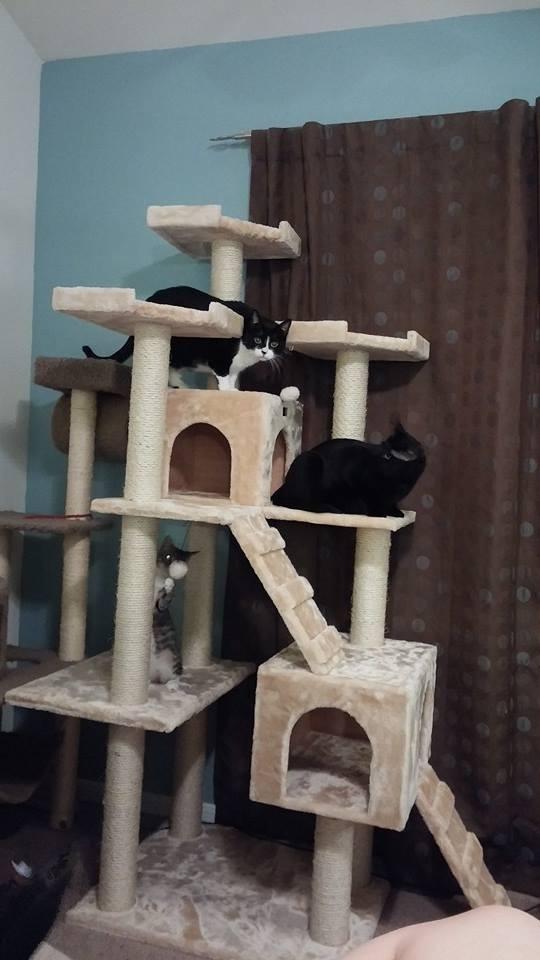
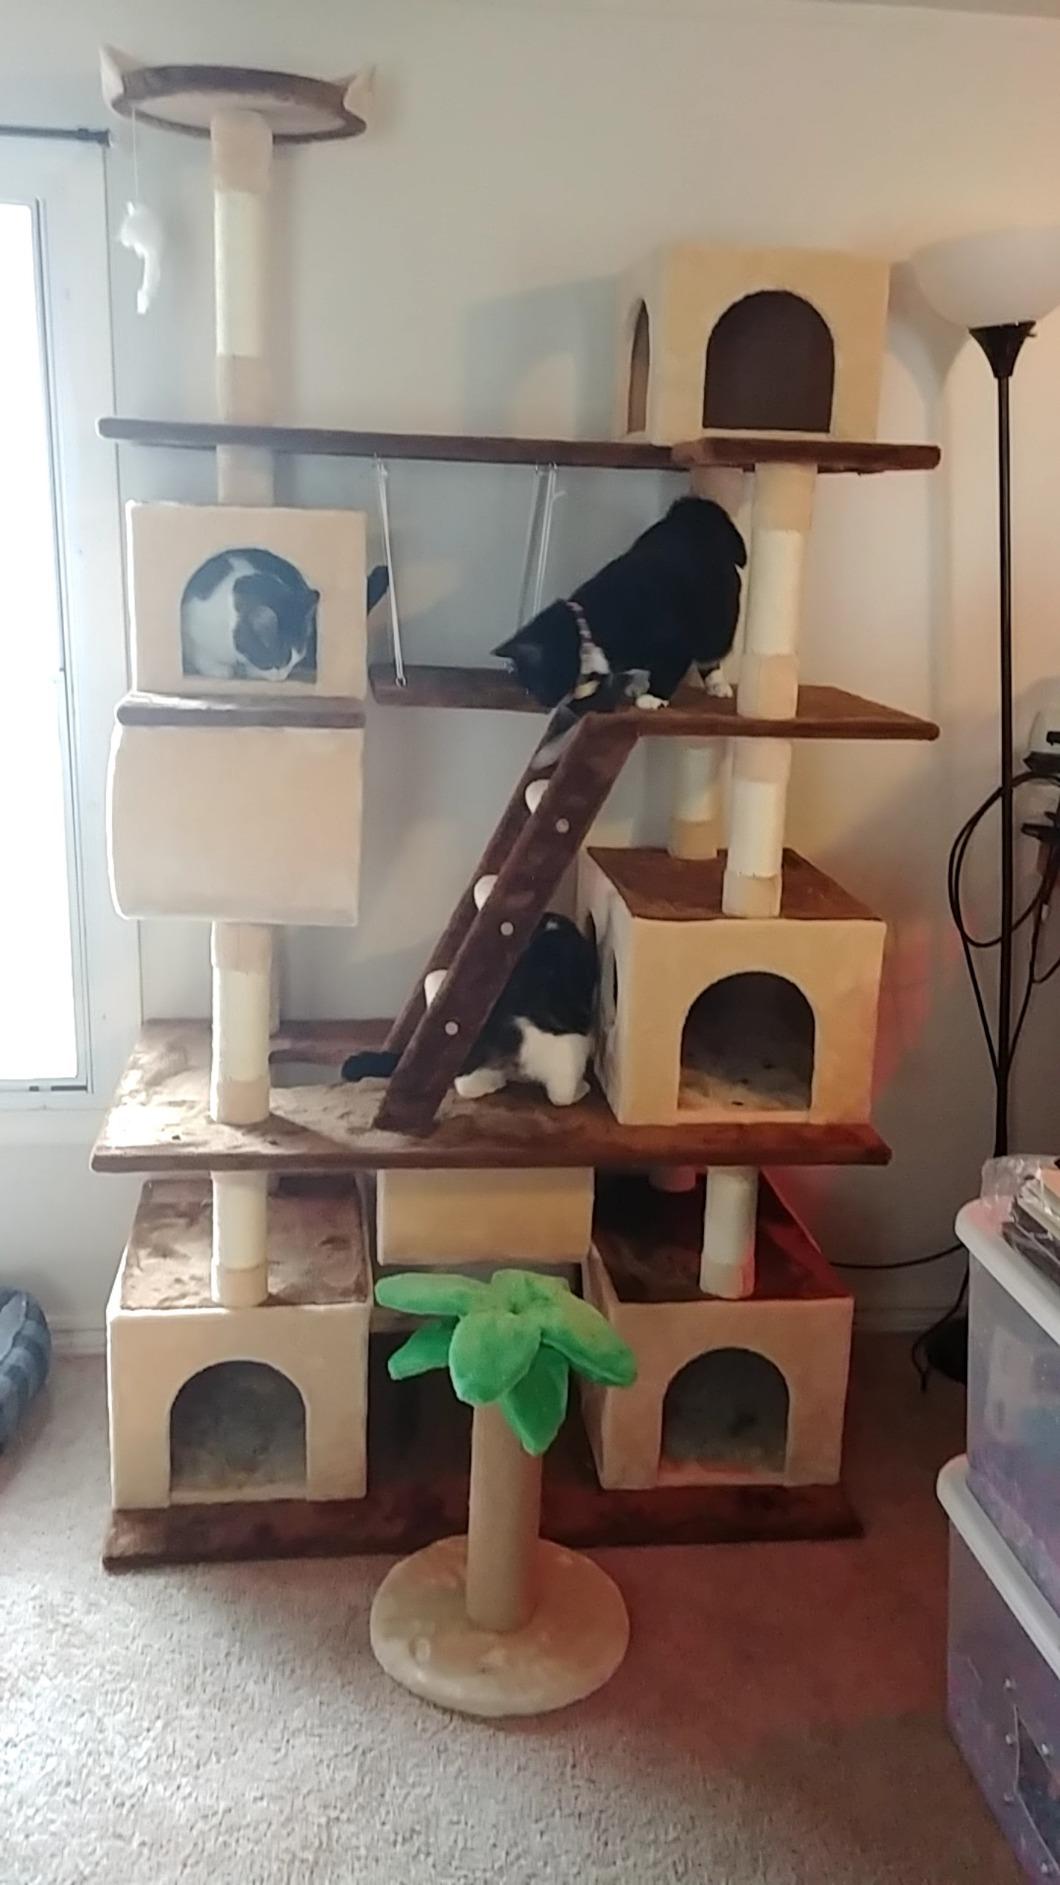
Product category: items_cat tree
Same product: no